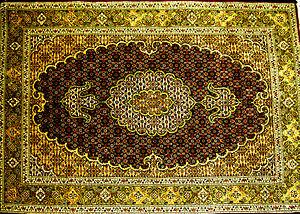
Le tapis persan est un élément essentiel et une des manifestations les plus distinguées de la culture et de l'art persans, dont les origines remontent à l'âge du bronze.
L’Iran, en forme longue la république islamique d'Iran, est un pays d'Asie de l'Ouest, historiquement appelé la Perse. Bordé au nord par la mer Caspienne, au sud-est par le golfe d'Oman et au sud par le golfe Persique, l'Iran partage des frontières avec le Turkménistan au nord-est, l'Afghanistan à l'est, le Pakistan au sud-est, l'Irak à l'ouest et la Turquie, l'Arménie et l'Azerbaïdjan au nord-ouest. Le pays couvre une superficie de 1 648 195 km².
Les Azéris, aussi appelés Āzarīs, Azerbaïdjanis, Turcs azéris, ou Turcs, forment un groupe ethnique d'origine turcique qui vit principalement dans le nord-ouest de l'Iran et dans la République d'Azerbaïdjan. On les trouve aussi dans une large zone du Caucase au plateau iranien. Les Azéris sont en majorité musulmans chiite et ont un patrimoine culturel composé d'éléments iraniens, caucasiens et turcs.
Un tapis de Tabriz est un type de tapis persan.